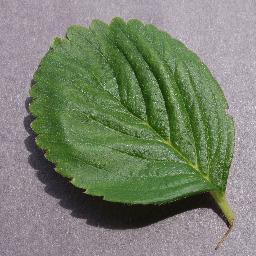
Label: Strawberry___healthy